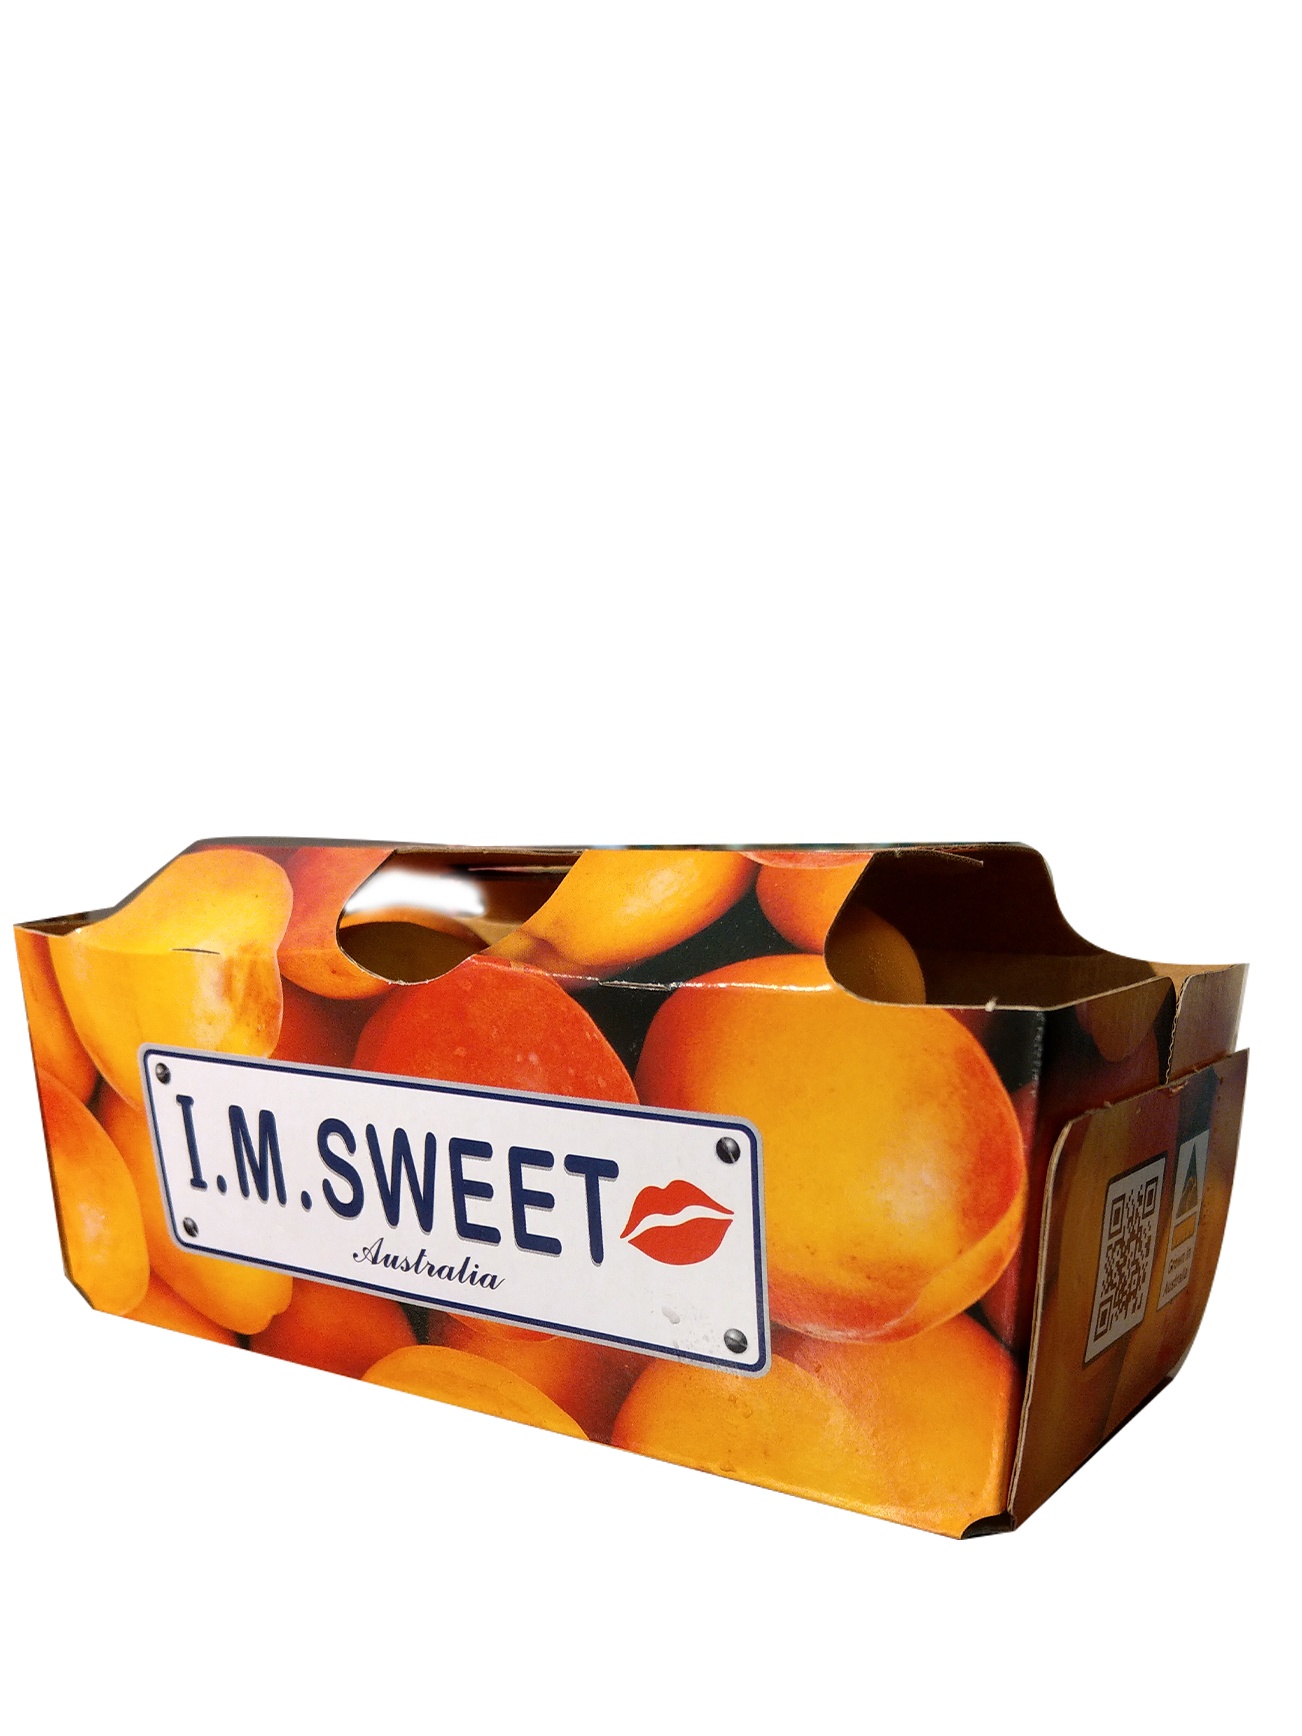
AUST FRESH APRICOT 500G
AUST FRESH APRICOT 500G
Brand: Village Grocer - Tropicana Gardens Mall
Category: Food, Beverages & Tobacco > Food Items > Fruits & Vegetables > Fresh & Frozen Fruits > Stone Fruits > Apricots